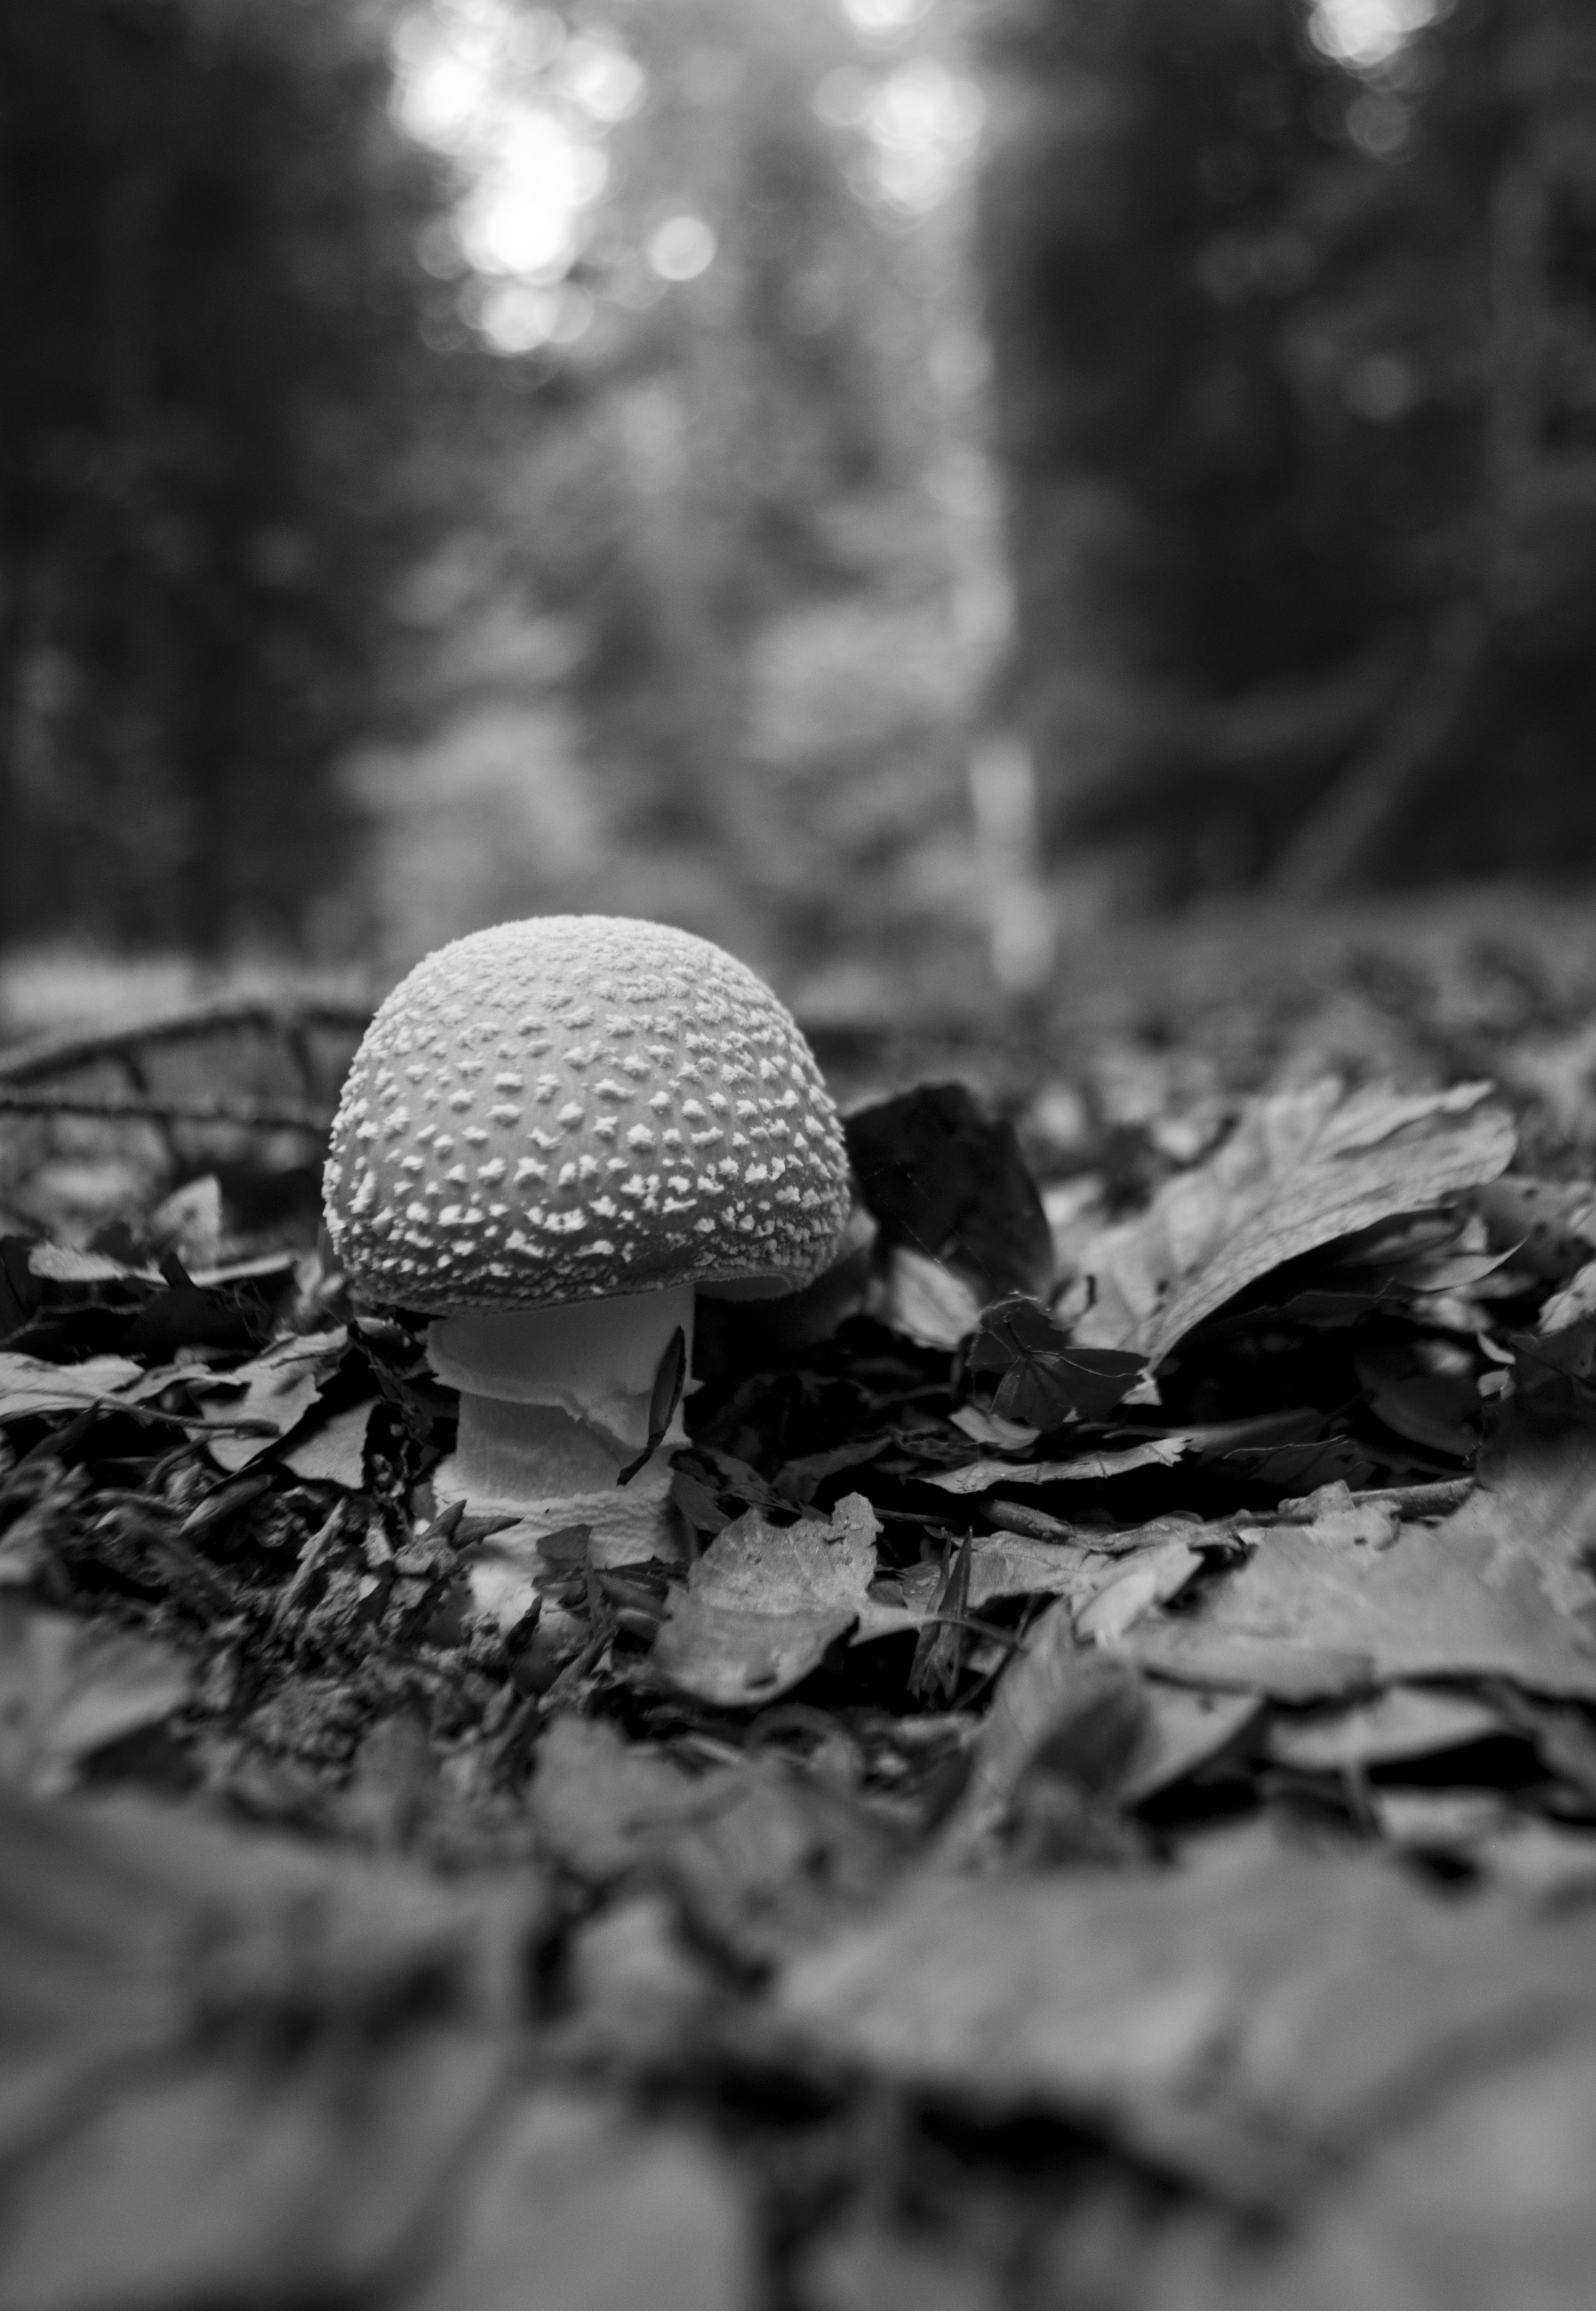
tree, nature, forest, snow, winter, black and white, white, photography, sunlight, leaf, flower, wild, food, natural, autumn, fresh, mushroom, black, monochrome, season, close up, fungus, vegetarian, woodland, macro photography, monochrome photography